Lomé

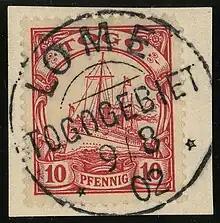
Stamp of the German colony Togogebiet cancelled in Lomé in 1902.

It was the threats of the British present in the neighboring Gold Coast (now Ghana) that put an end to the competition that Lomé provoked for their colony, which then provoked a call for the protection of Germany. Togoland was thus created as an entity of international law within the German colonial empire on 5 July 1884, by the Treaty of Togoville, signed by Gustav Nachtigal and King .